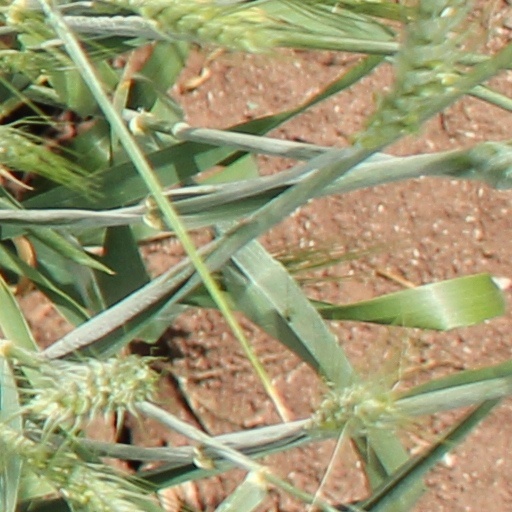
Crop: wheat